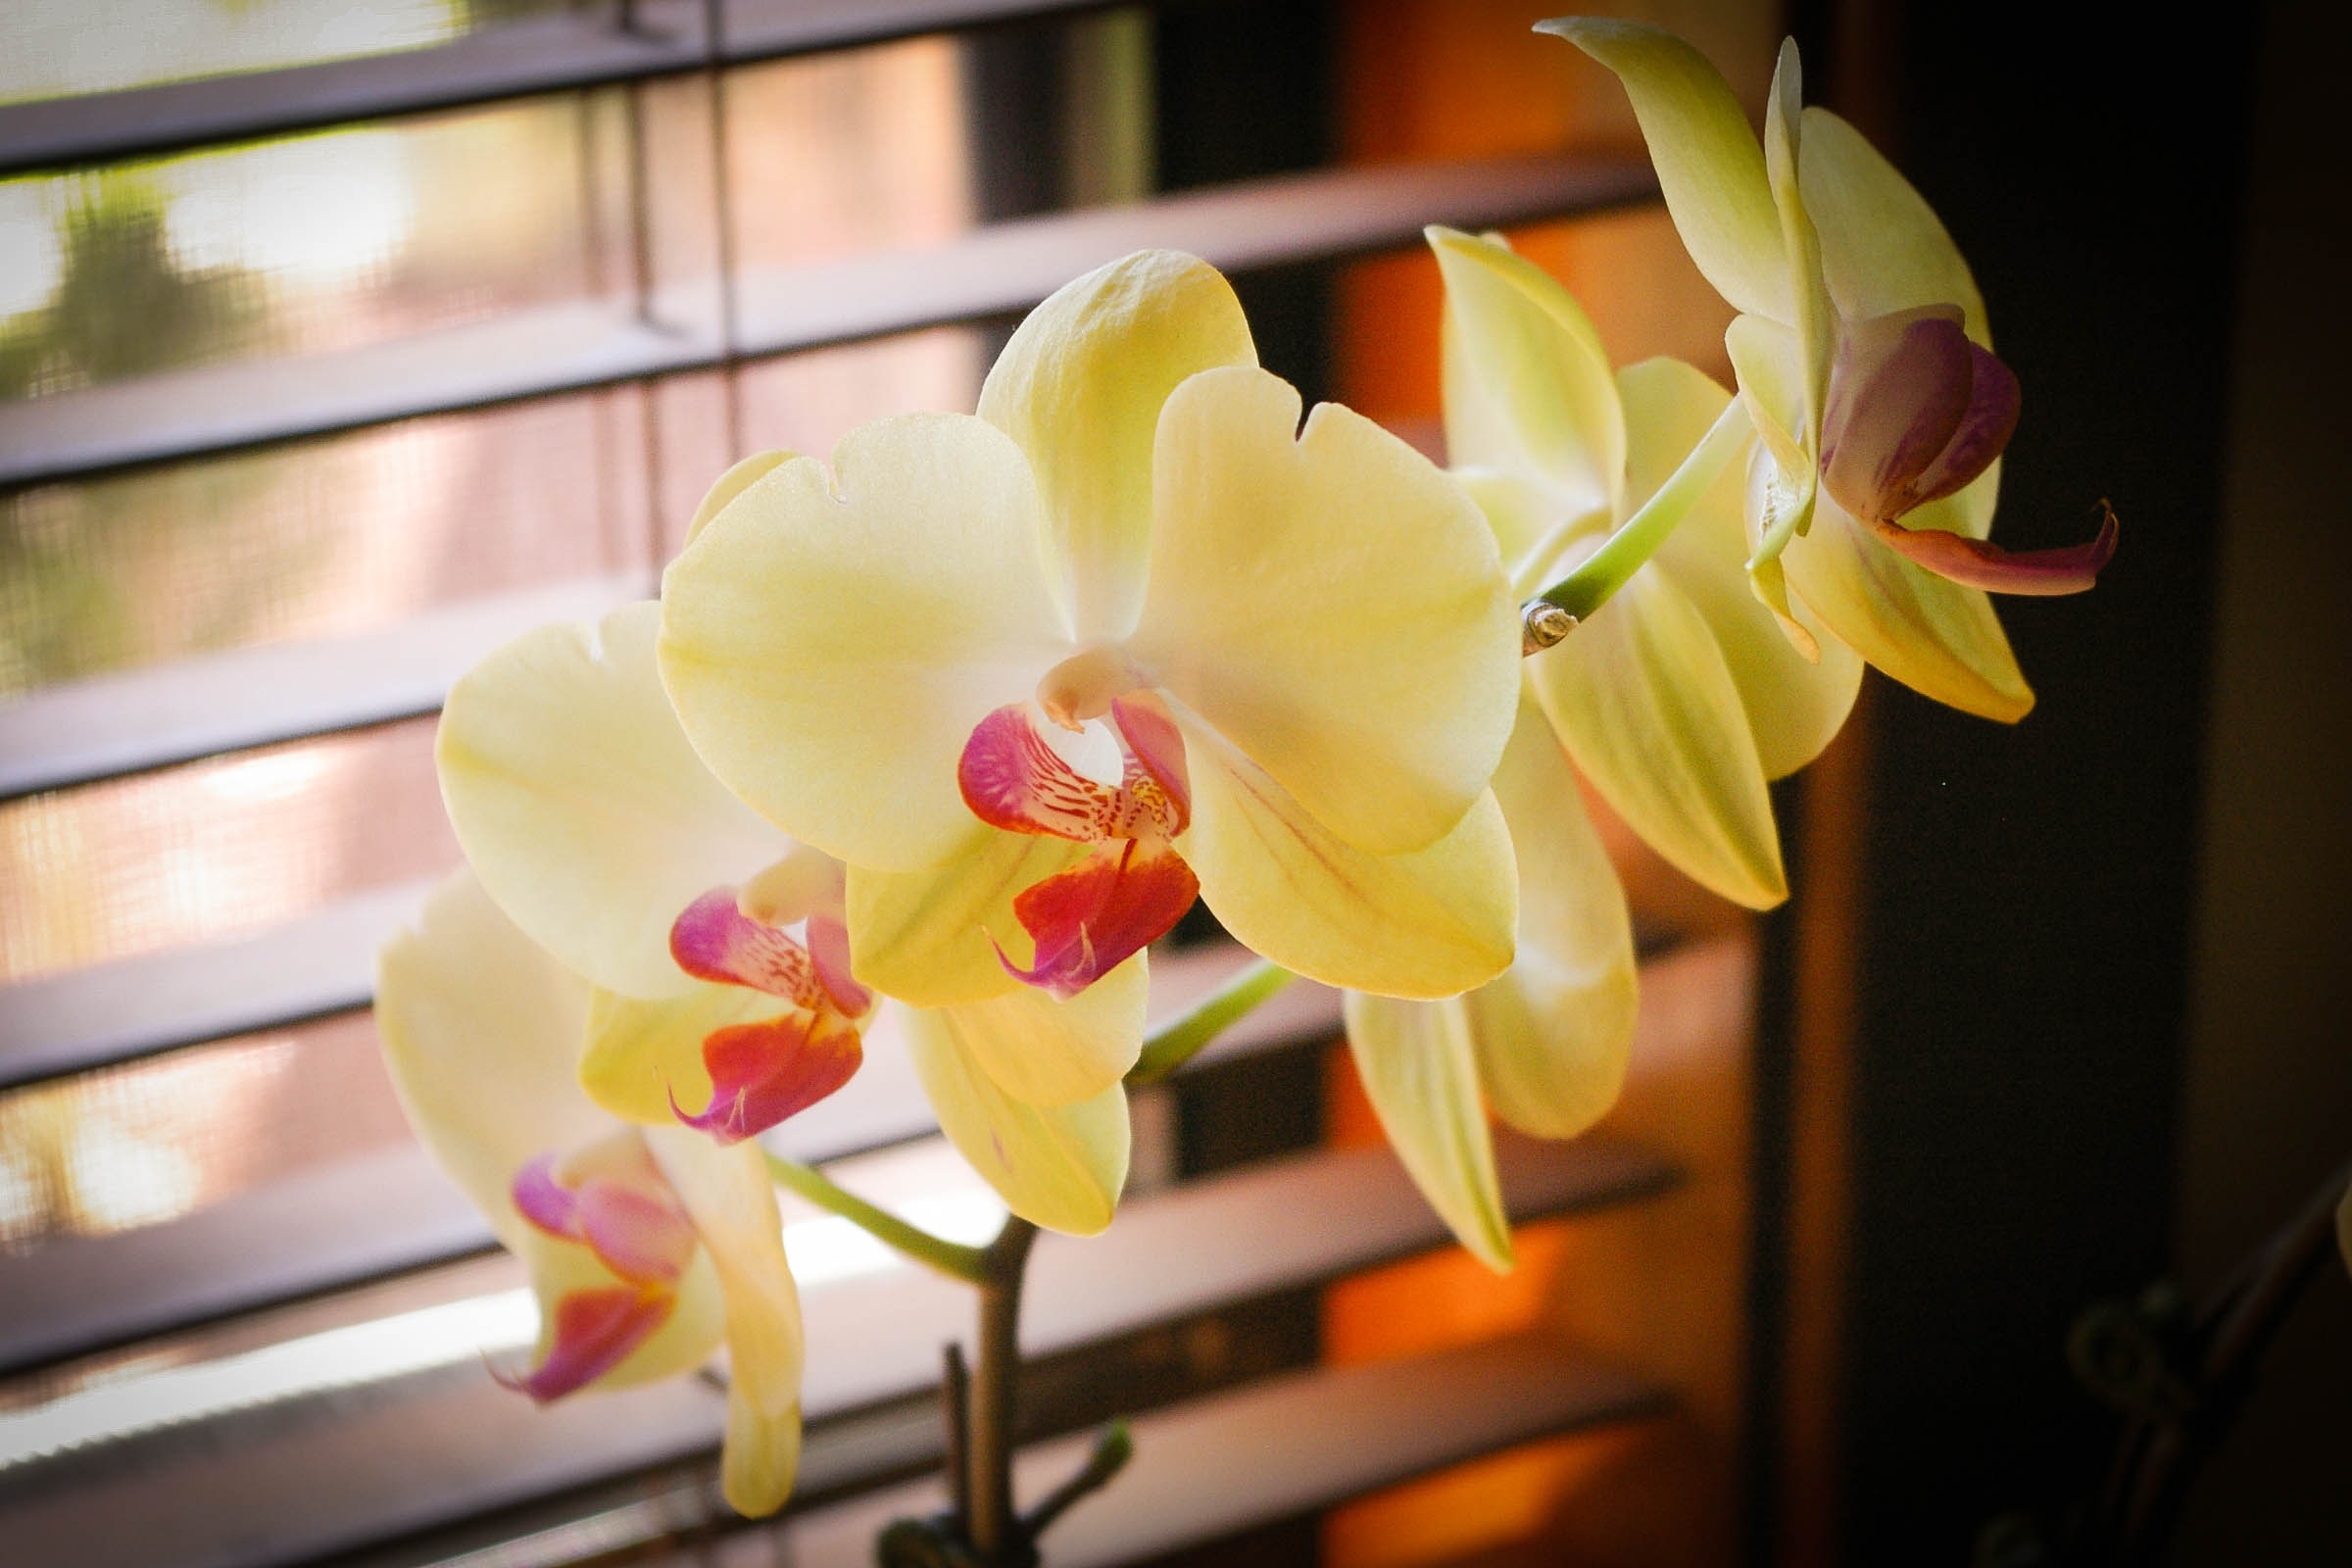
plant, flower, petal, green, yellow, flora, orchid, best, orchids, floristry, phalaenopsis, macro photography, flowering plant, floral design, cattleya, land plant, moth orchid, flower arranging